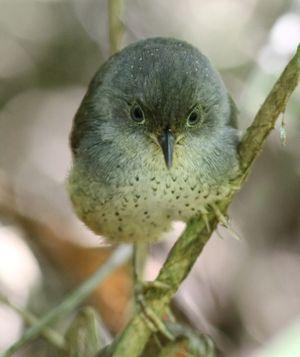
Psilorhamphus est un genre monotypique de passereaux de la famille des Rhinocryptidés. Il se trouve à l'état naturel en Amérique du Sud.